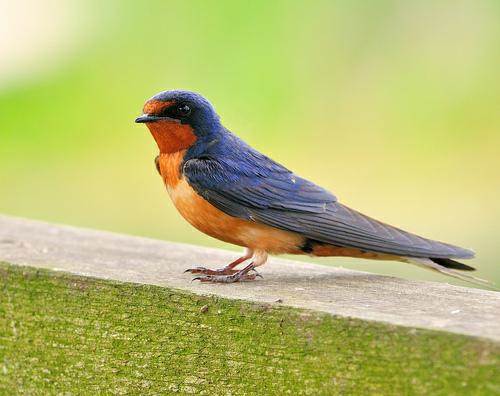
A photo of a barn swallow